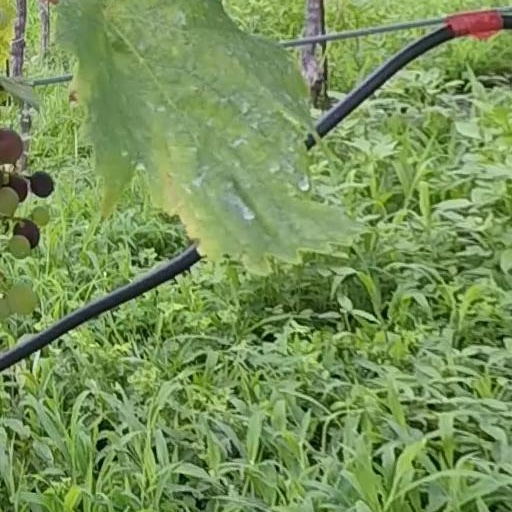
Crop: grape